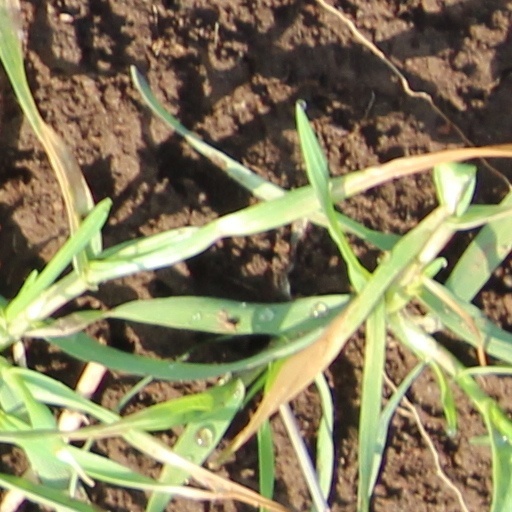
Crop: wheat